Bobby Ross

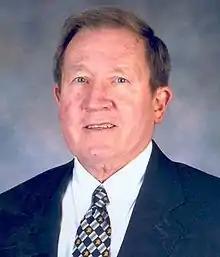
Ross as Army coach in 2004

Robert Joseph Ross (born December 23, 1936) is an American former football coach. He served as the head football coach at The Citadel (1973–1977), the University of Maryland, College Park (1982–1986), Georgia Tech (1987–1991), and the United States Military Academy (2004–2006), compiling a career college football coaching record of 103–101–2. Ross was also the head coach of the National Football League's San Diego Chargers from 1992 to 1996 and the Detroit Lions from 1997 to 2000, tallying a career NFL mark of 77–68. He guided his 1990 Georgia Tech squad to the UPI national championship and coached the 1994 San Diego Chargers to an appearance in Super Bowl XXIX.